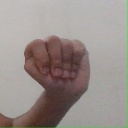
अक्षर: ठ